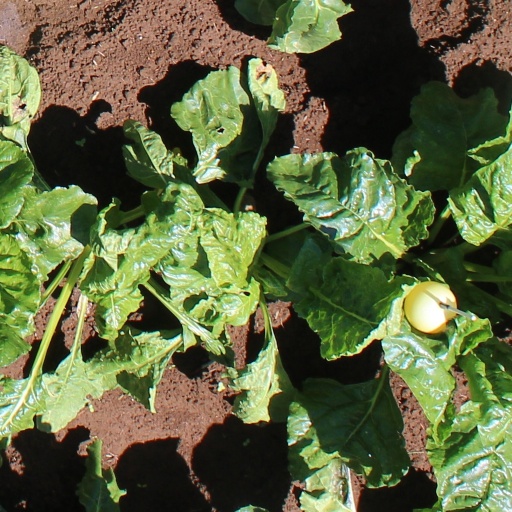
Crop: sugar beet